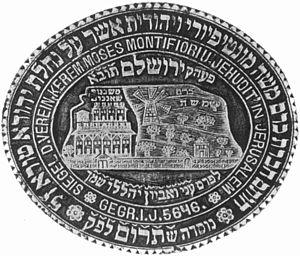
Sir Moses Haïm Montefiore, 1ᵉʳ baronnet, fut l'un des plus célèbres juifs anglais du XIXᵉ siècle, à l'instar de Benjamin Disraeli. Financier, Montefiore fut un grand philanthrope activiste et bâtisseur qui devint shérif de la Cité de Londres et de Middlesex, et fut fait baronnet Montefiore de l'île de Thanet, en 1846.